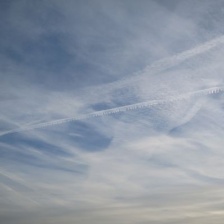
Cloud type: Contrail